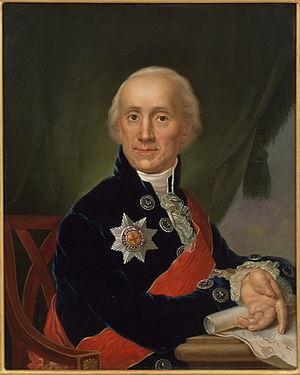
Paul Grigorievitch Demidoff fut un grand voyageur et mécène de l'éducation scientifique russe né le 29 décembre 1738 et mort le 1ᵉʳ juillet 1821.